Squad

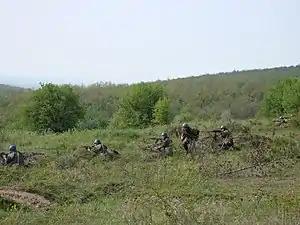
A Romanian squad of a TAB-77 APC in 2010. This is a typical Soviet arrangement, with a PK general purpose machine gun and a RPK light machine gun in the center and two soldiers with AK-47 assault rifles and one RPG-7 grenade launcher on the flanks. Another soldier provides liaison or extra firepower where needed.

During World War II the German infantry "Gruppe" was mainly a general purpose machine gun (GPMG) based unit. The advantage of the GPMG concept was that it added greatly to the overall volume of fire that could be put out by a squad-sized unit. The MG 34 or MG 42 GPMGs were normally used in the LMG (light machine gun) role. An infantry "Gruppe" consisted of generally nine or ten men; a non-commissioned officer ("Unteroffizier") squad leader, deputy squad leader, a two-man machine gun element (machine gunner and assistant gunner) and four to six riflemen.